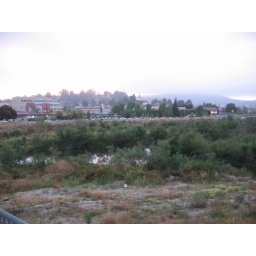
Evening sky glowing under the clouds